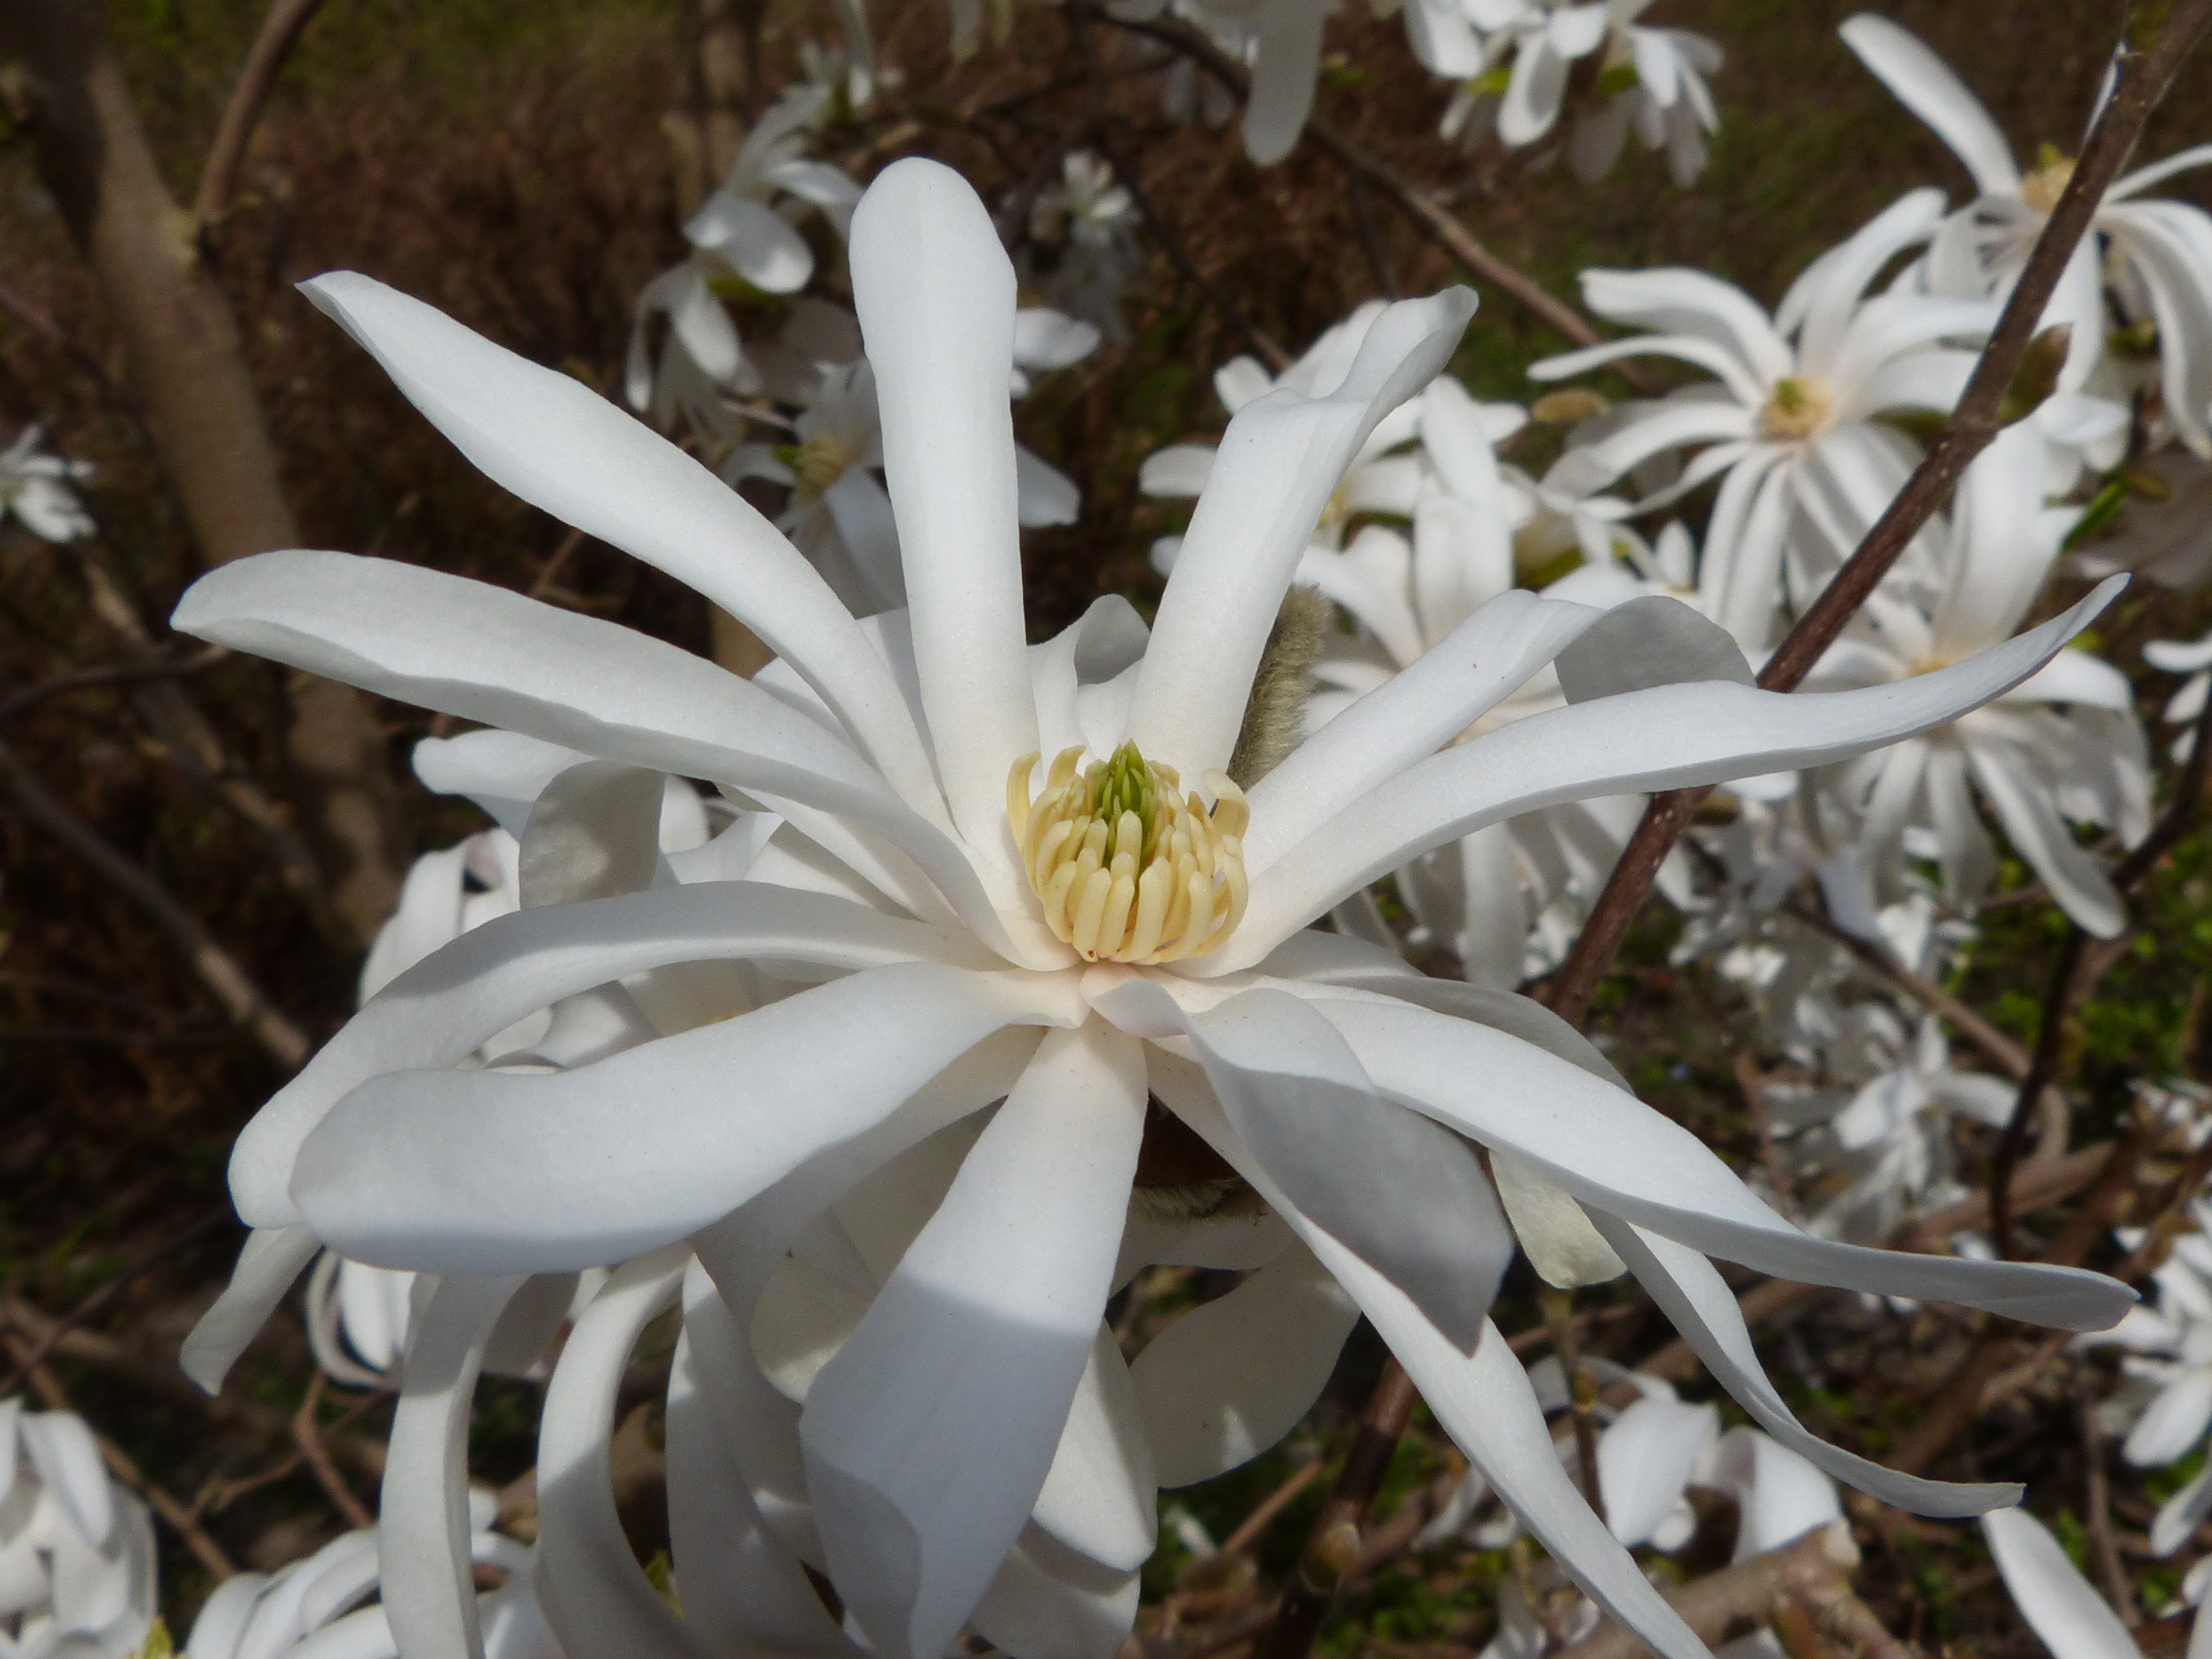
nature, blossom, cactus, plant, white, flower, bloom, spring, macro, botany, close, flora, shrub, lily, magnolia, full bloom, star magnolia, edelweiss, flowering plant, garden bush, epiphyllum, land plant, moonlight cactus, fishbone cactus, large flowered cactus